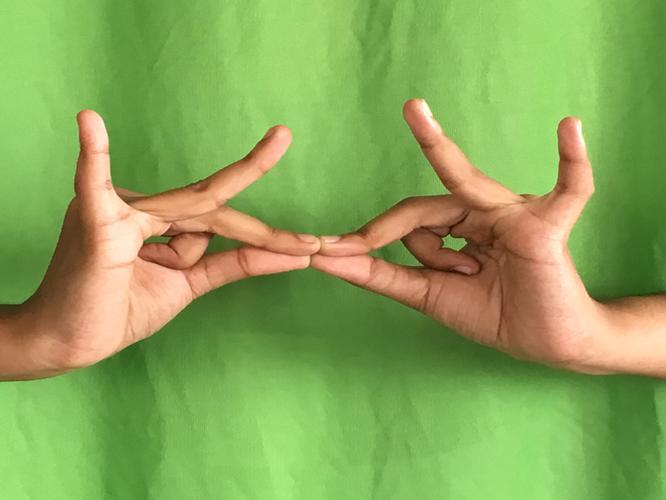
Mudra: Sakata
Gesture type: double_hand